Toride Station

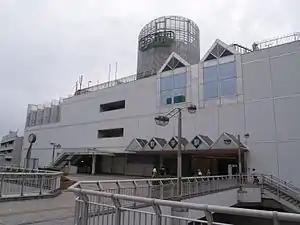
Toride Station west entrance, June 2010

is a passenger railway station located in the city of Toride, Ibaraki Prefecture, Japan operated by the East Japan Railway Company (JR East). It is also shared by the private railway operator Kantō Railway.